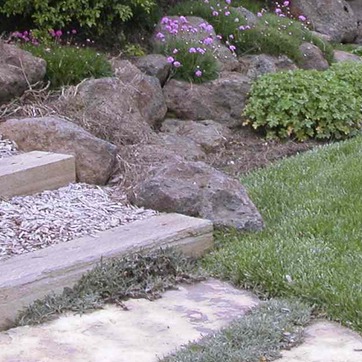
Material: stone